River Loddon

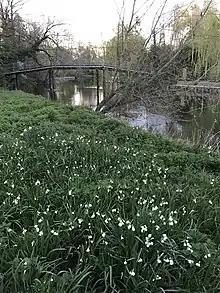
A large clump of Loddon lilies ("Leucojum aestivum" ) in bloom on the banks of the Loddon, not far from its confluence with the Thames at Wargrave

Named for the river Loddon is the Loddon lily, "Leucojum aestivum", a member, not of the lily family, but of the daffodil family Amaryllidaceae and known also as summer snowflake. A bulbous plant, which increases well on heavy clay soils, it is somewhat similar in appearance to a large snowdrop and thrives in wet meadows and willow thickets, being also prolific along the river banks and islands. Although less abundant than they used to be, Loddon lilies can still be found along the river Loddon, mainly in the vicinity of Sandford Mill.